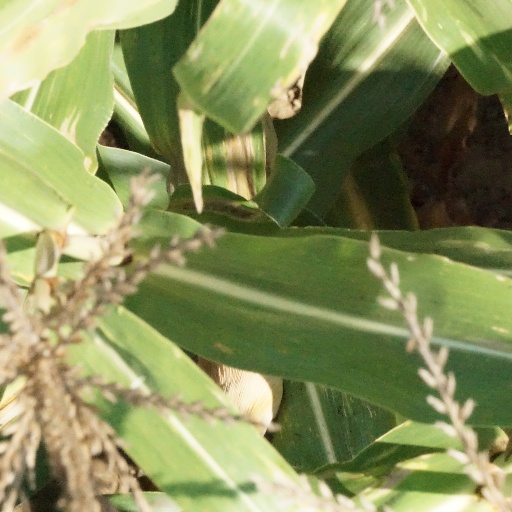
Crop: maize; corn